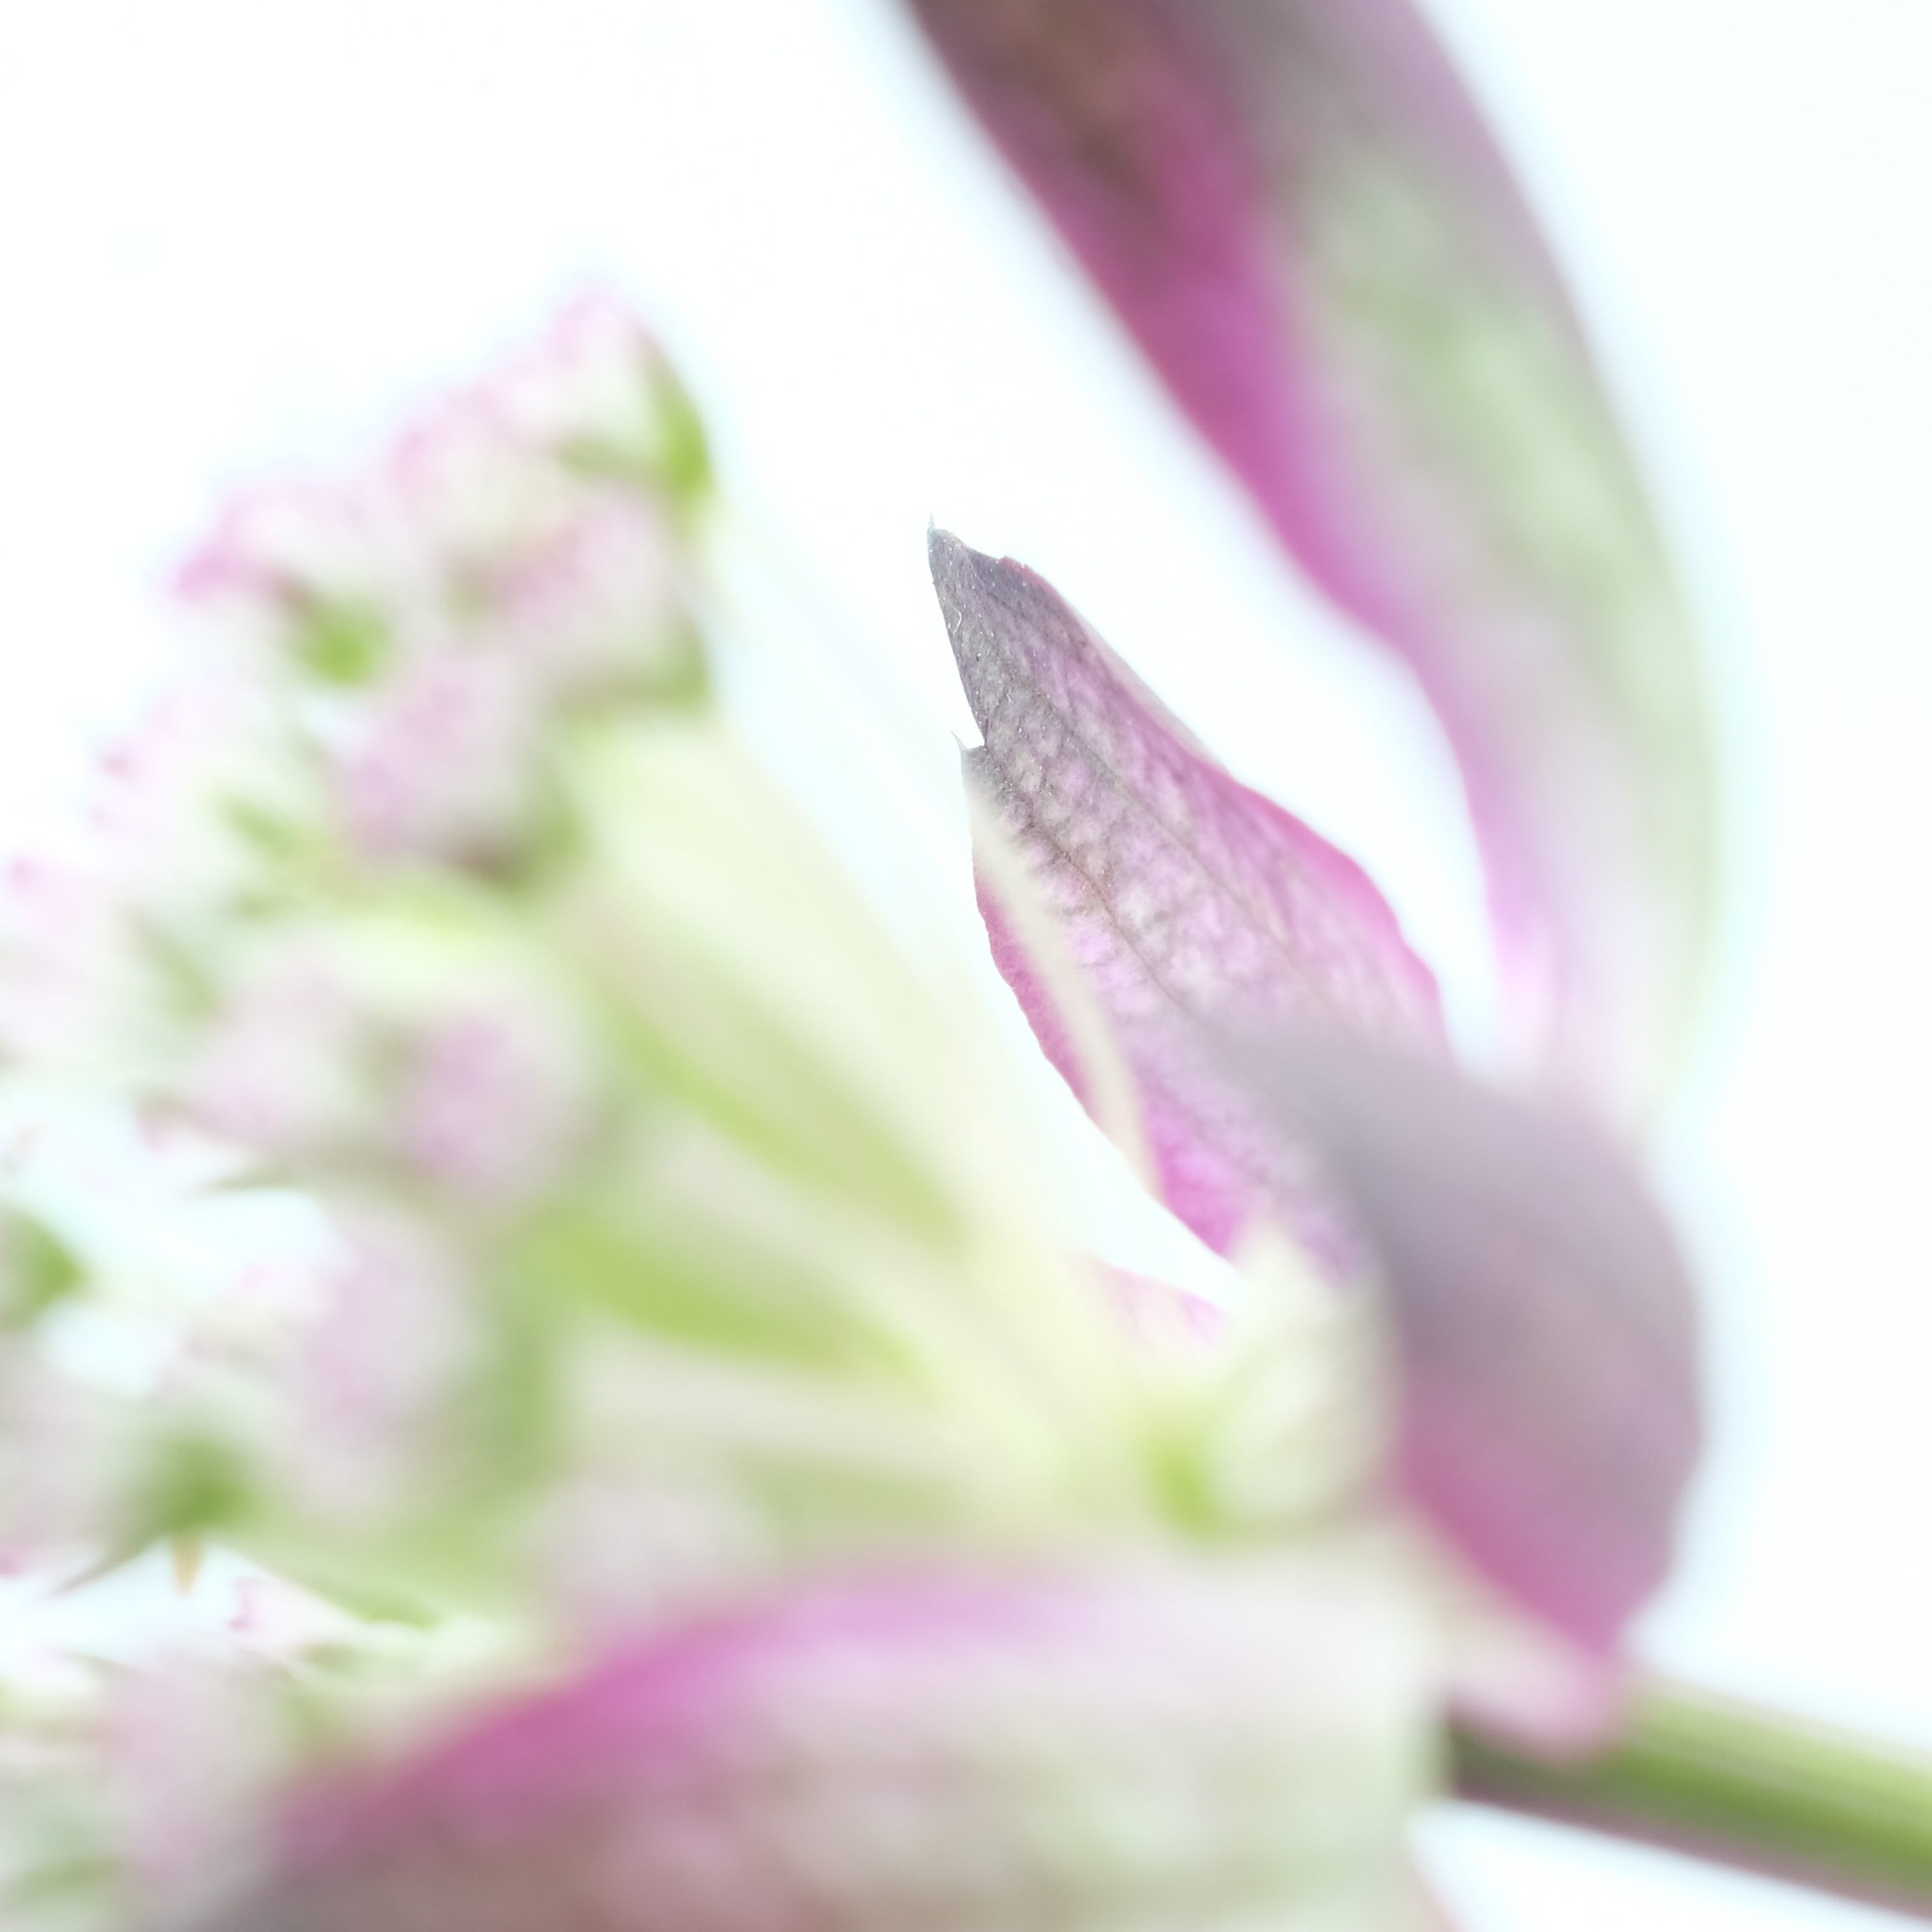
astrantia, flower, plant, petal, purple, terrestrial plant, pink, violet, magenta, flowering plant, annual plant, herbaceous plant, grass, macro photography, bud, plant stem, feather, cut flowers, lily family, wildflower, Pedicel, iris